National symbols of Belgium

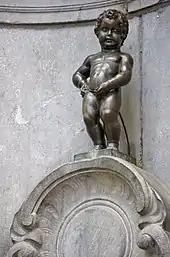
"Manneken Pis"

The lion, especially the Leo Belgicus (Latin for "Belgian Lion") has been used as a heraldic animal to represent the Benelux for centuries. A heraldic lion can be seen on the Belgian coat of arms and can be seen as the countries "de facto" national animal. Moules-frites is often considered the unofficial national dish of Belgium. The red poppy ("papaver rhoeas") is often considered the national unofficial national flower of Belgium. Other symbols of Belgium might include "Manneken Pis", the Atomium, Belgian waffles, and Belgian fries, which were invented in Belgium.